Pieter van Woensel (politician)

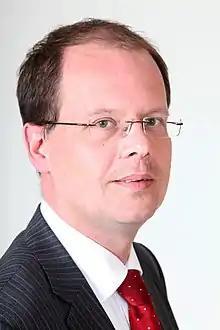

Pieter Theodoor van Woensel (born 15 September 1970 in Breda, Netherlands) is a politician and former "Wethouder" (alderman) in the Netherlands.